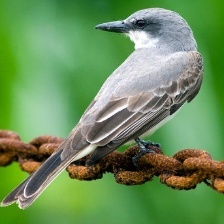
Species: GRAY KINGBIRD
Scientific name: TYRANNUS DOMINICENSIS